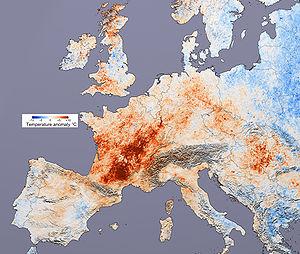
Carte des variations de températures de juillet par rapport à 2001 lors de la canicule de 2003 en Europe.
Une canicule, ou vague de chaleur, est un phénomène météorologique de températures de l'air anormalement fortes, diurnes et nocturnes, se prolongeant de quelques jours à quelques semaines, dans une zone relativement étendue. Elle survient avec un réchauffement très important de l'air, ou avec une invasion d'air très chaud, qui provoque notamment une baisse significative de l'amplitude thermique entre le jour et la nuit, la chaleur s'accumulant plus vite qu'elle ne s'évacue par convection ou rayonnement.
La canicule européenne de 2003 est un événement climatique d'ampleur exceptionnelle survenu de juin à août 2003 et qui a été marqué par de nombreux records de température au cours de la première quinzaine du mois d'août. Cette canicule a suivi un printemps exceptionnellement chaud et sec où les températures atteignent à certains endroits déjà 30 °C fin avril. Cette canicule importante associée à une sécheresse record rappelle la vague de chaleur de l'été 1947 en Europe et la sécheresse de 1976.